Mike Brown (ice hockey, born 1985)

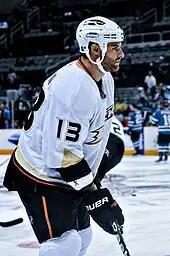
Brown with the Anaheim Ducks in 2010

In the 2009–10 season, Brown played in a career-high 75 games, posting six goals and recording 106 penalty minutes. On June 26, 2010, at the 2010 NHL Entry Draft, he was traded to the Toronto Maple Leafs in exchange for the Leafs' fifth round pick, 122nd overall. The Leafs general manager Brian Burke acquired Brown to protect his teammates on the ice and to bring toughness to the team. On February 2, 2011, Brown signed a three-year contract extension with the Leafs.